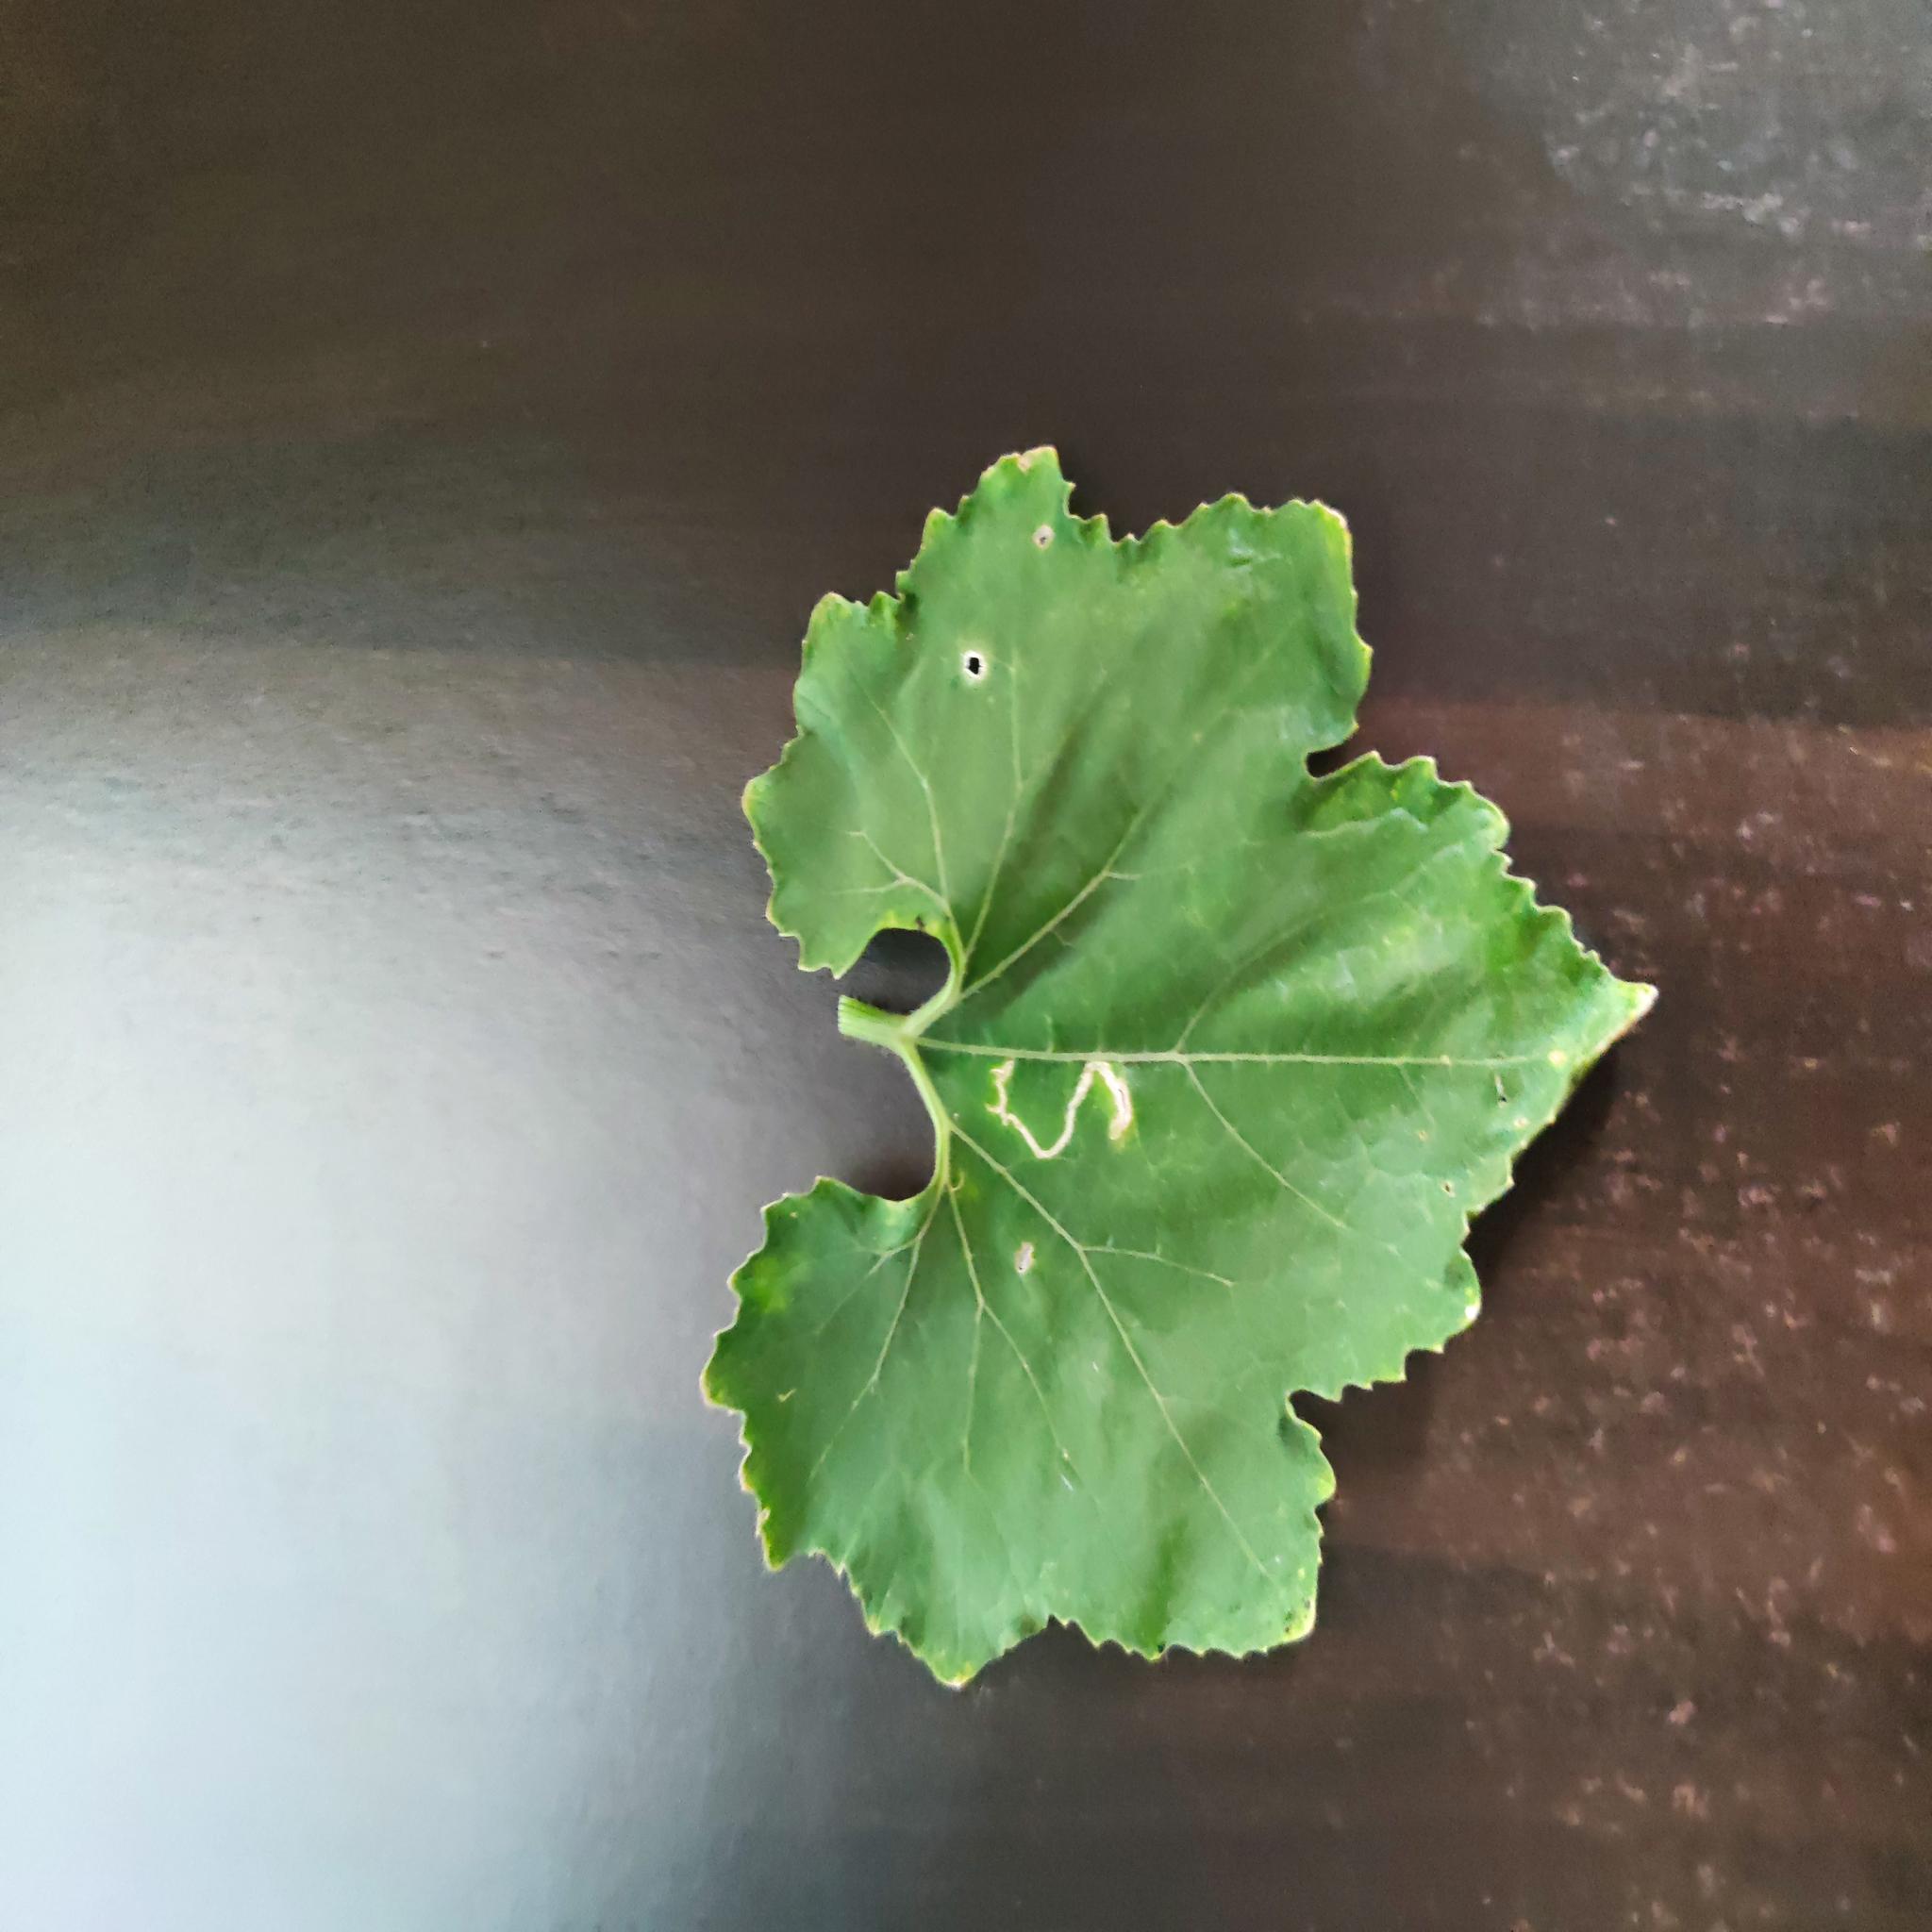
Label: Leaf miner